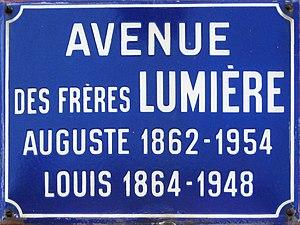
L’avenue des Frères-Lumière est une voie commerçante du 8ᵉ arrondissement de Lyon.